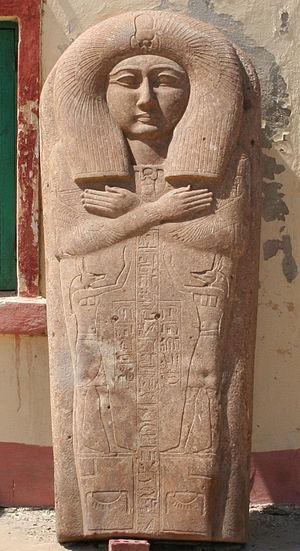
Hornakht est un prince égyptien de la XXIIᵉ dynastie, fils d'Osorkon II.
L'art de la Troisième Période intermédiaire égyptienne s'étend donc sur quatre siècles, sur la période qui va de la XXIᵉ jusqu'à la XXVᵉ dynastie : soit la XXIᵉ dynastie, puis deux dynasties lybiennes rivales, la XXIIᵉ à Thèbes et la XXIIIᵉ à Tanis, suivies de la courte XXIVᵉ dynastie saïte, et de la XXVᵉ dynastie dite éthiopienne. Il est bien difficile de s'entendre sur des critères qui permettraient de fixer le moment de bascule entre la fin d'une époque, plus ou moins instable et le début d'une autre époque, de type « Intermédiaire », plus instable encore. Aussi, pour certains la XXIᵉ dynastie relève de la fin du Nouvel Empire, alors que pour d'autres on entre dans la Troisième Période intermédiaire.